Drummin, County Mayo

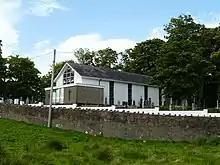
St. Mary's church, Drummin

Drummin is a small village in County Mayo, Ireland, near the town of Westport.